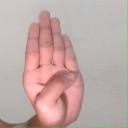
अक्षर: ब